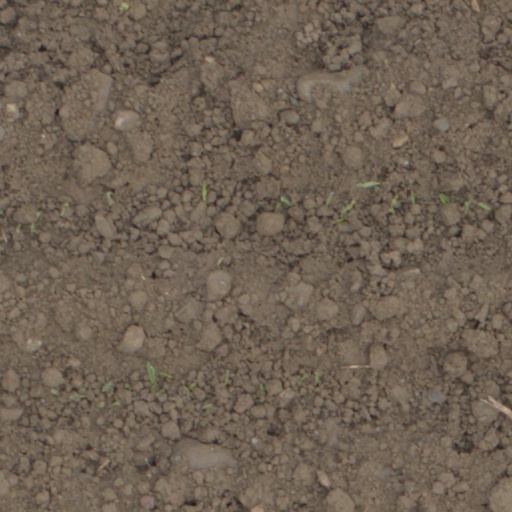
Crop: wheat